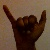
The image shows a hand gesture representing the letter 'Y' in Indian Sign Language.